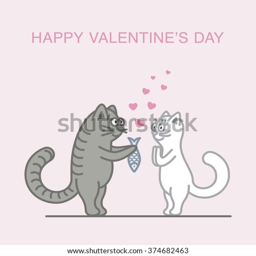
cute vector illustration of couple in love cats : he gives a fish to her for valentine 's day .